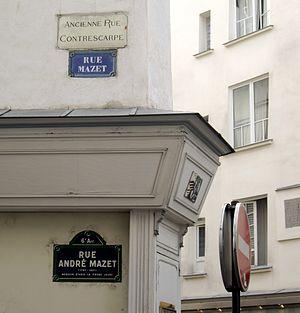
Rue André-Mazet, Paris 6e. Anciens noms
La rue de la Contrescarpe est le nom de plusieurs anciennes voies parisiennes, situées à l’origine en contre-bas d'une contrescarpe, ce qui explique qu'elles se situent toujours le long d'un mur d'enceinte. Pour les distinguer, ces rues étaient régulièrement désignées par un nom plus complet, faisant référence à la porte près de laquelle elles se situaient.
La rue André-Mazet est une rue située dans le quartier de la Monnaie dans le 6ᵉ arrondissement de Paris.